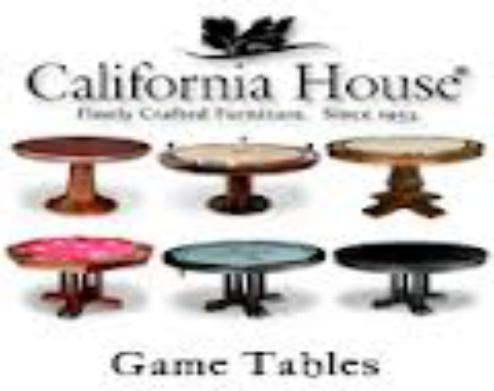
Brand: california house
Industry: Necessities